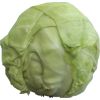
Label: Cabbage white 1